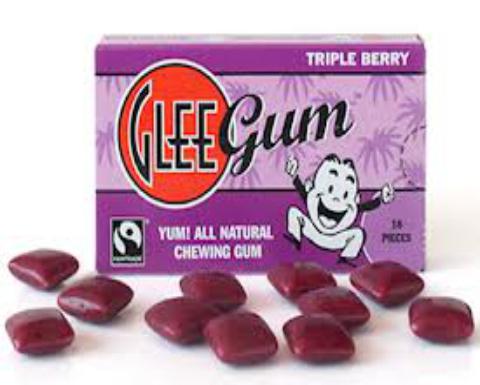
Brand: Glee Gum
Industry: Food